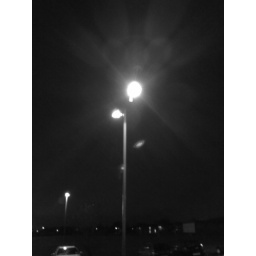
Black and white shot of lamp in car park, lens flare occurring.